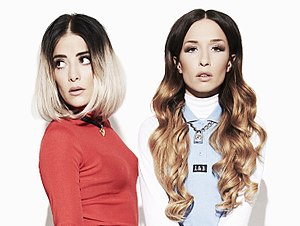
Rebecca & Fiona
Rebecca & Fiona er en Pop-duo fra Sverige etableret i 2010.